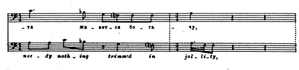
Exemple d'adaptation prosodique et rythmique des textes alternatifs russe et anglais, d'un vers de Shakespeare, dans la symphonie no
La Symphonie nᵒ 5 de Lokchine, sous titrée « Sonnets de Shakespeare », est une symphonie avec baryton, orchestre à cordes et harpe en deux mouvements, composée en 1969, par Alexandre Lokchine sur deux sonnets de Shakespeare. Elle est créée à Moscou la même année, par le baryton Jan Kratov et l'Orchestre de chambre de Moscou, sous la direction de Roudolf Barchaï, à qui l'œuvre est dédiée.